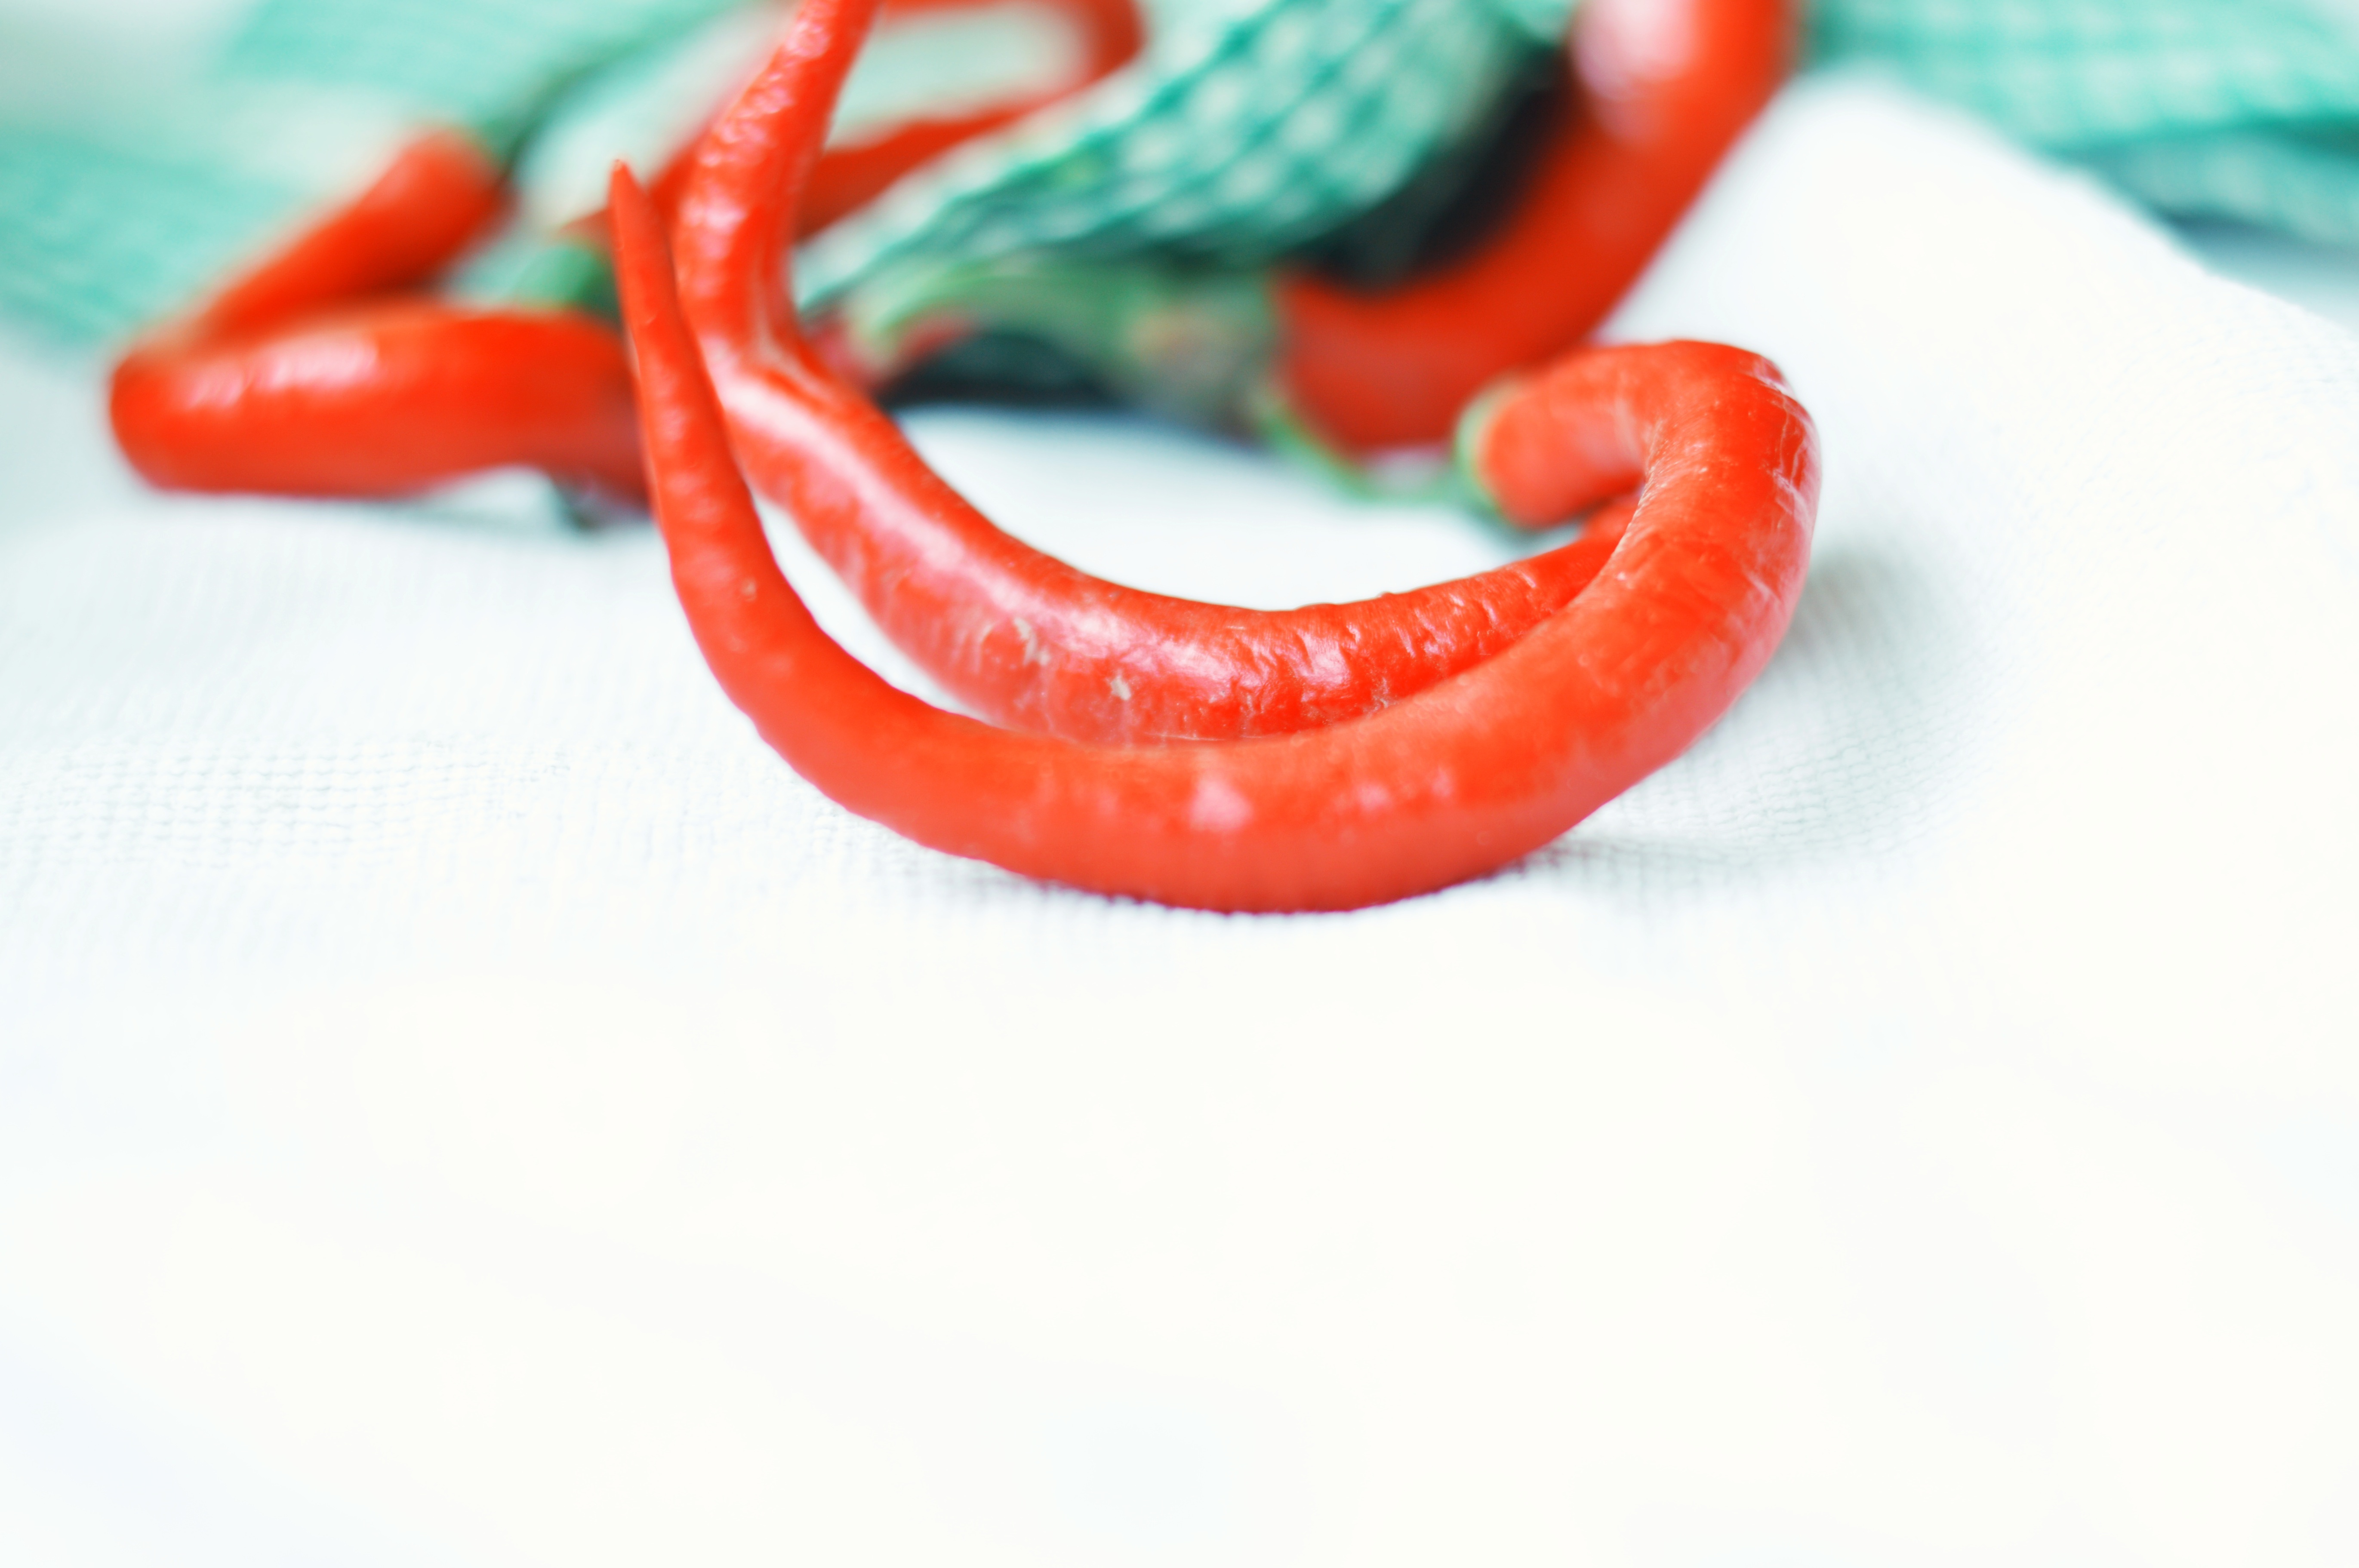
plant, flower, food, red, produce, vegetable, lip, organ, flowering plant, chili pepper, land plant, bell peppers and chili peppers